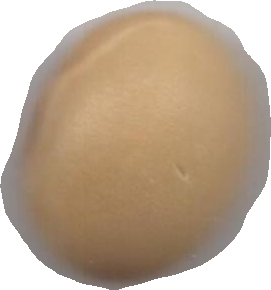
Variety: Dega